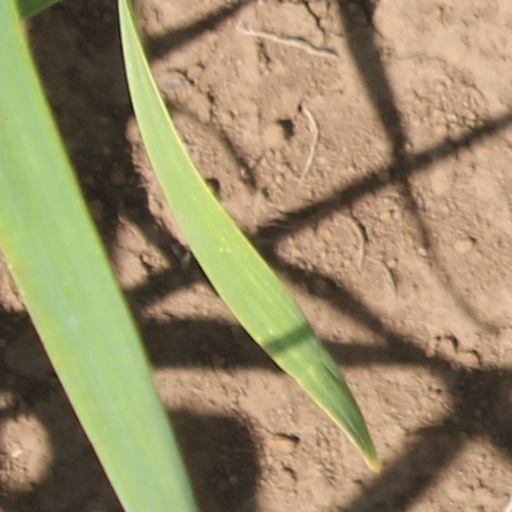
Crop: wheat